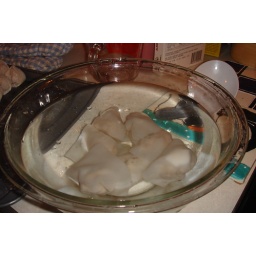
Submerge the cooked won tons in a bowl of cold water to stop the cooking.